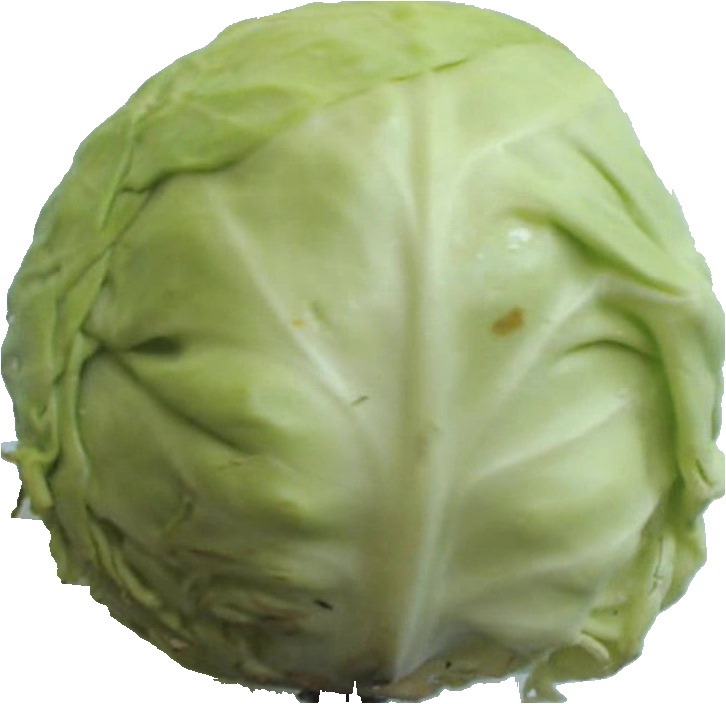
Label: cabbage_white_1